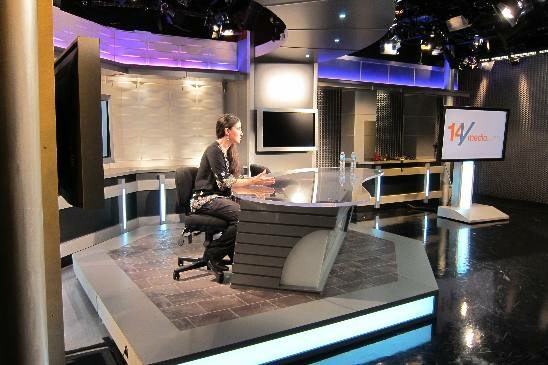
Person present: Yes